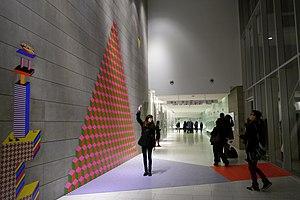
Art Souterrain est un organisme québécois à but non lucratif dont le mandat est de promouvoir et de diffuser l’art contemporain auprès d’un large public, ainsi que de mettre en avant le patrimoine culturel de la ville souterraine montréalaise.